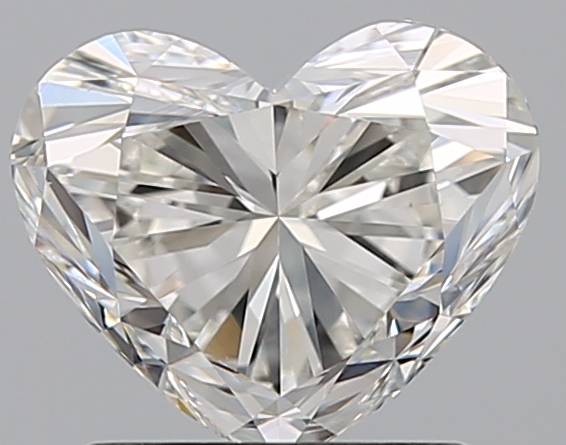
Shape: heart
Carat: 1.39
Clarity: VS1
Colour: I
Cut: VG
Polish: EX
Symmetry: EX
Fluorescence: N
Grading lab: GIA
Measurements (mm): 6.32 x 7.61 x 4.69